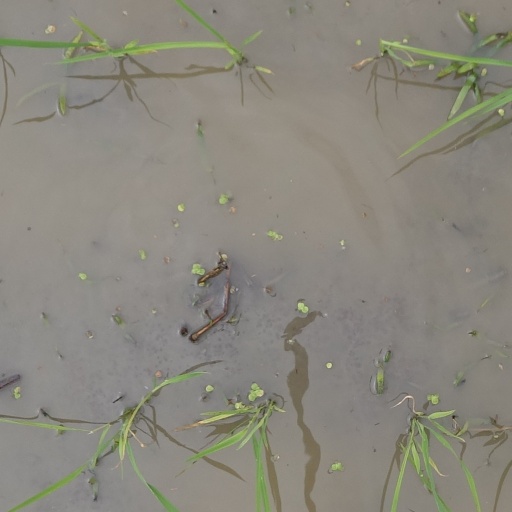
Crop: rice